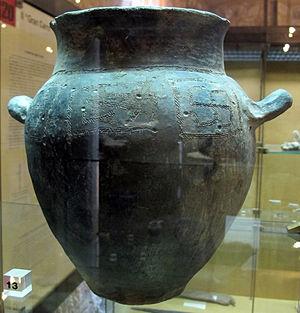
Culture de Villanova ou villanovienne est le terme consacré par les archéologues pour désigner une culture de l'âge du fer qui représente la phase plus ancienne de la civilisation étrusque, dérivée de la culture protovillanovienne de la fin de l'Âge du Bronze. Ces archéologues l'ont nommée du nom d'un site archéologique majeur, Villanova di Castenaso, situé dans la région de Bologne, découvert en 1853.